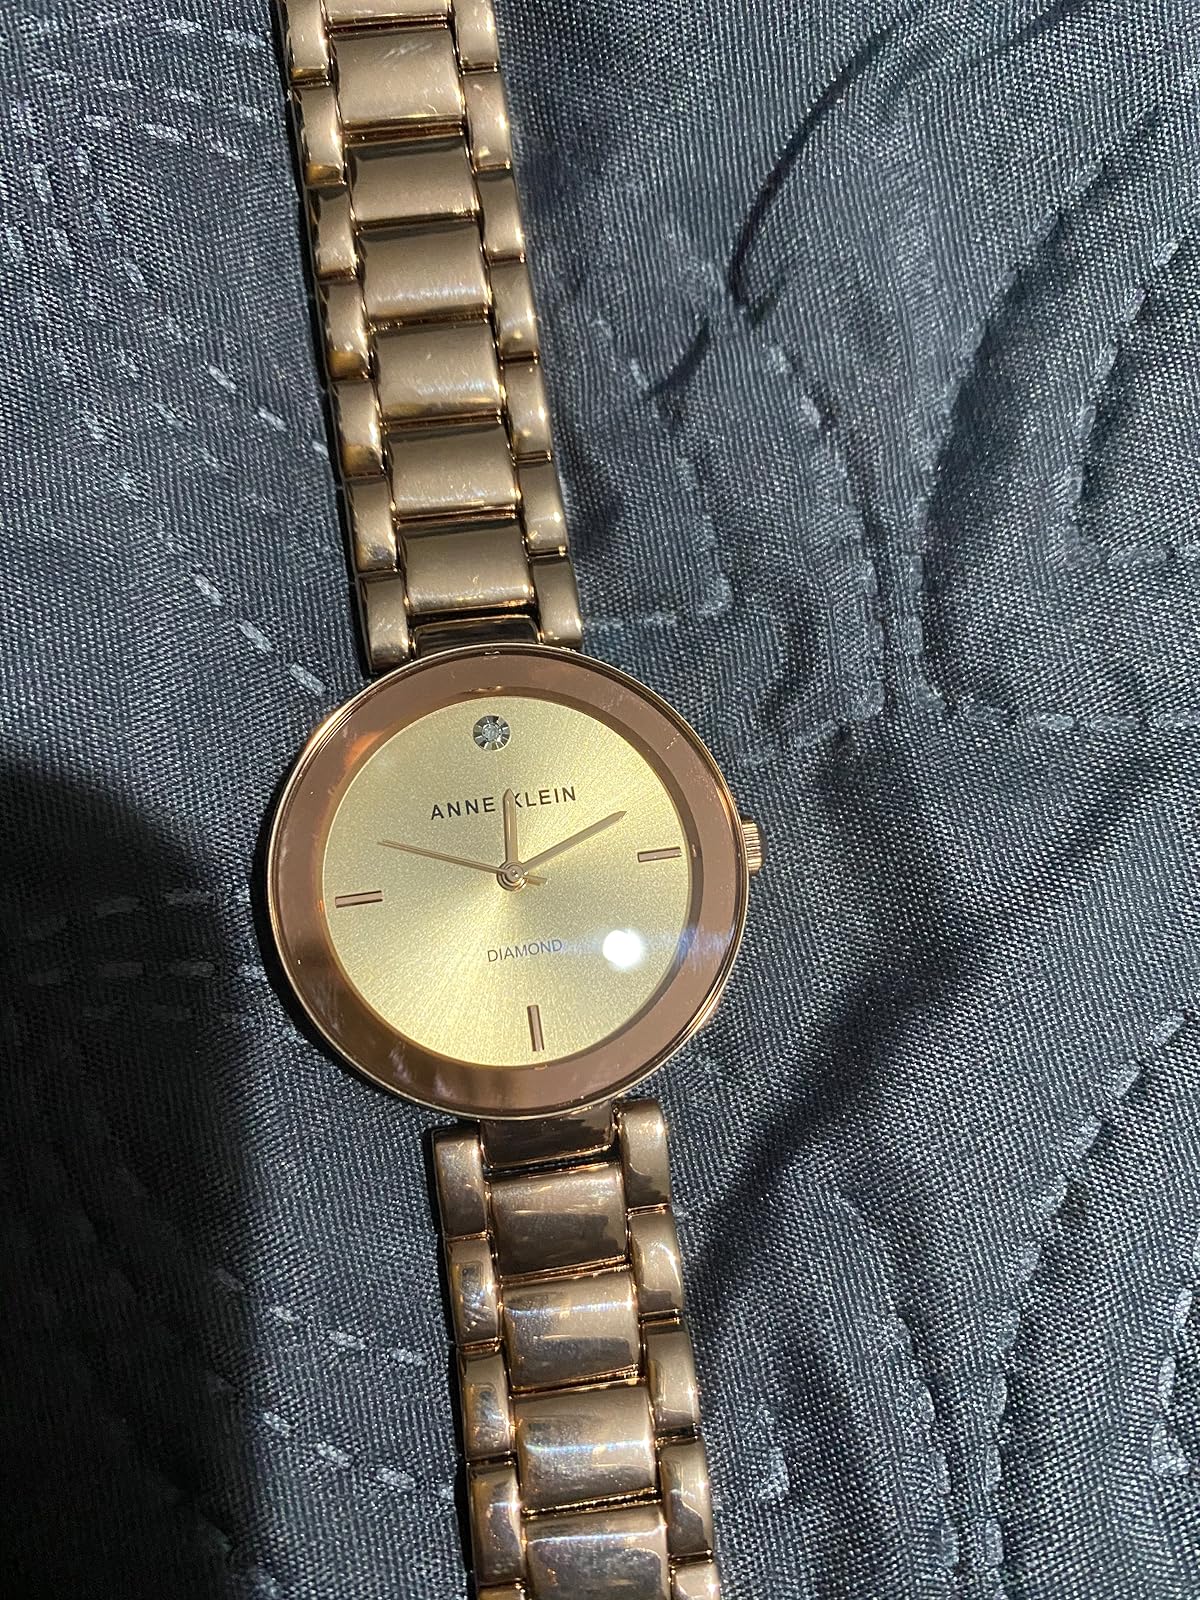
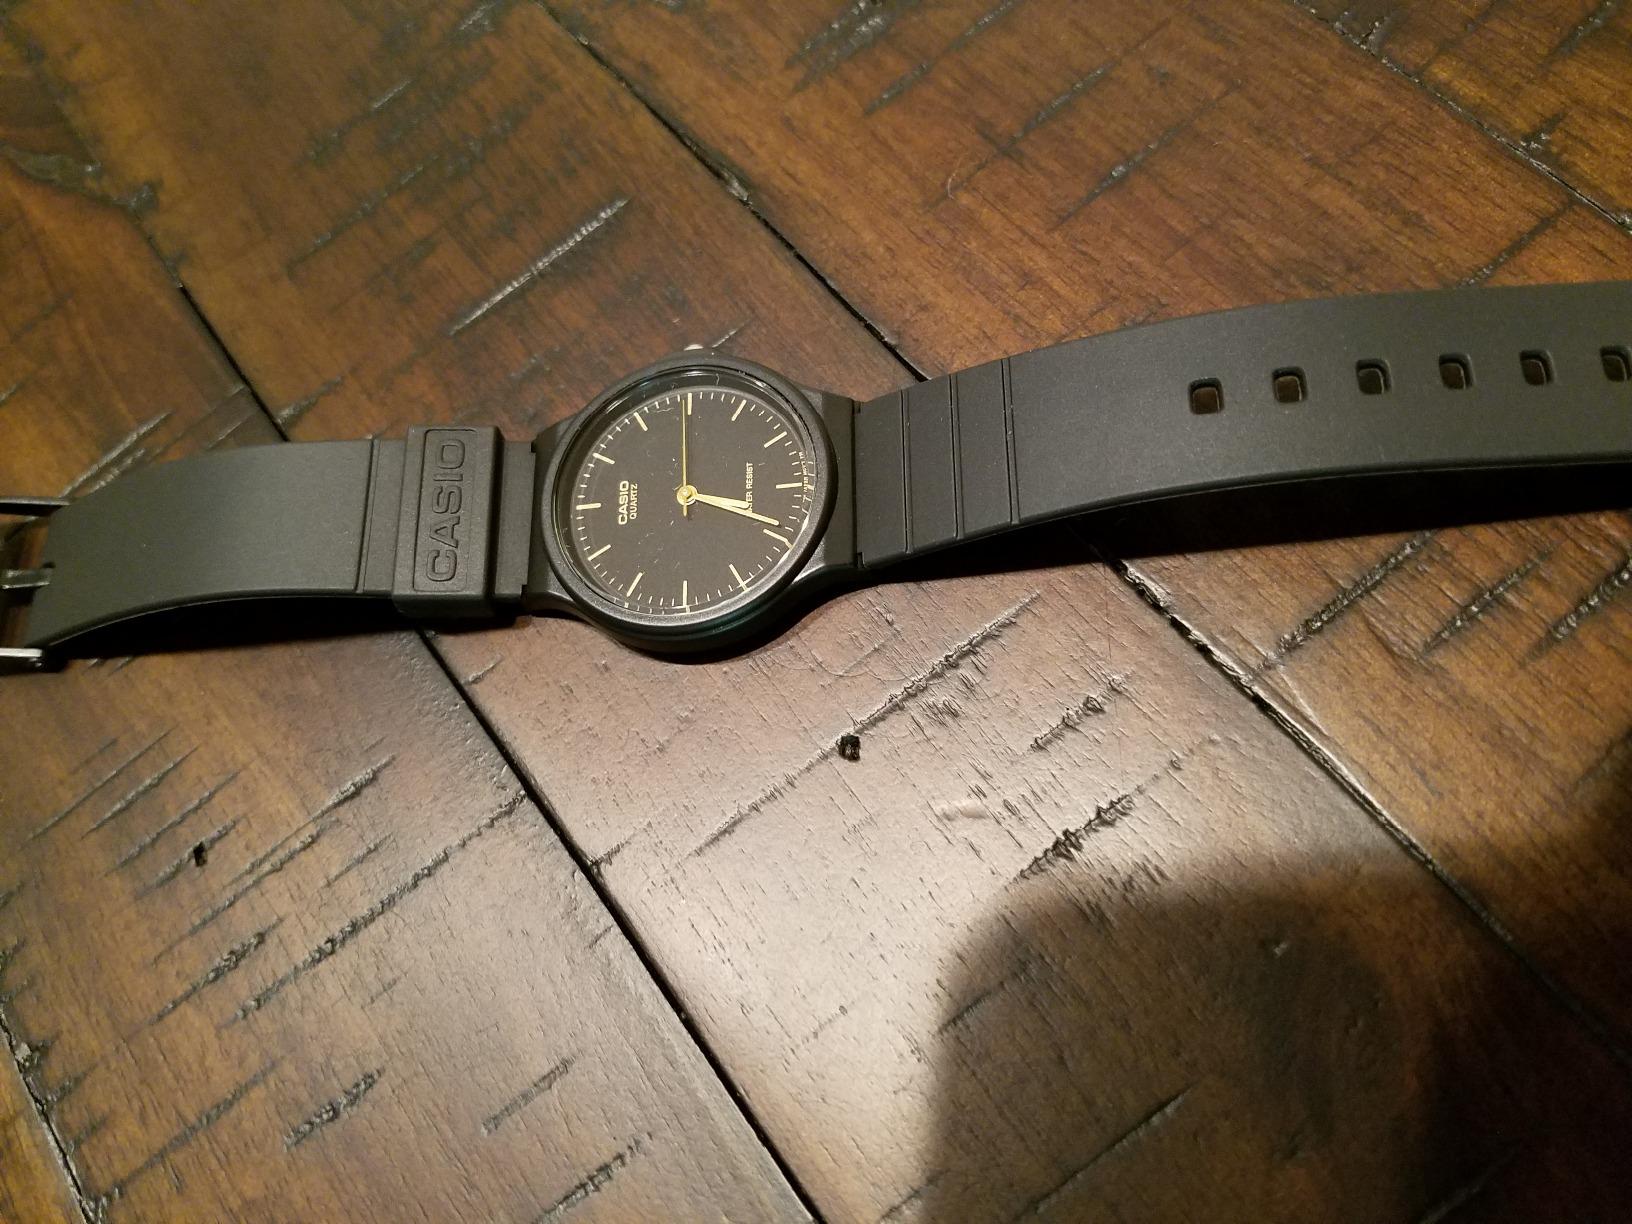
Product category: accessories_watch
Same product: no